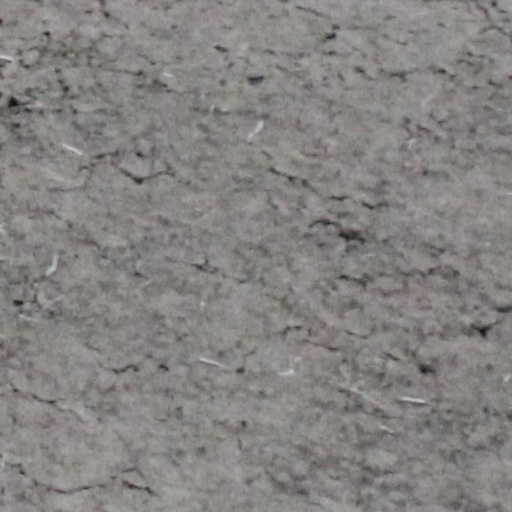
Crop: wheat